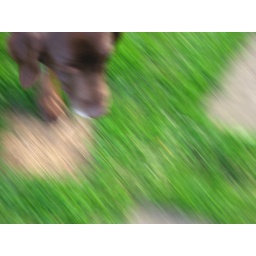
Neighbors dog came over and was running away... who knew that could look so cool